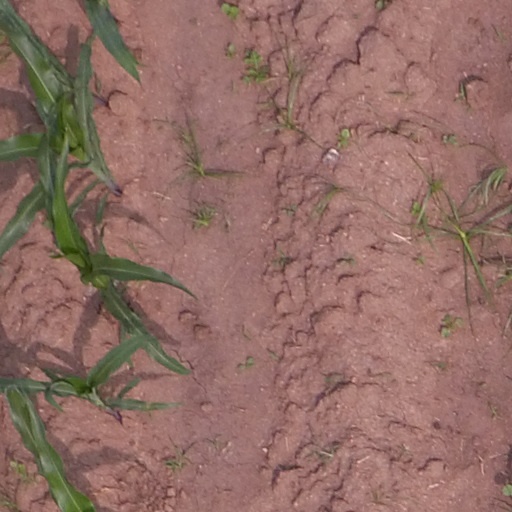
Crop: maize; corn